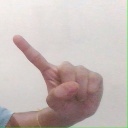
अक्षर: ए